Venetia (Disraeli novel)

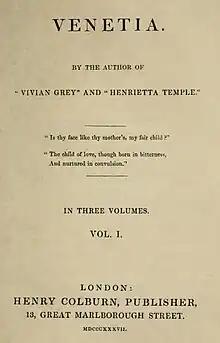
"First edition title page"

Venetia is a minor novel by Benjamin Disraeli, published in 1837, the year he was first elected to the House of Commons.